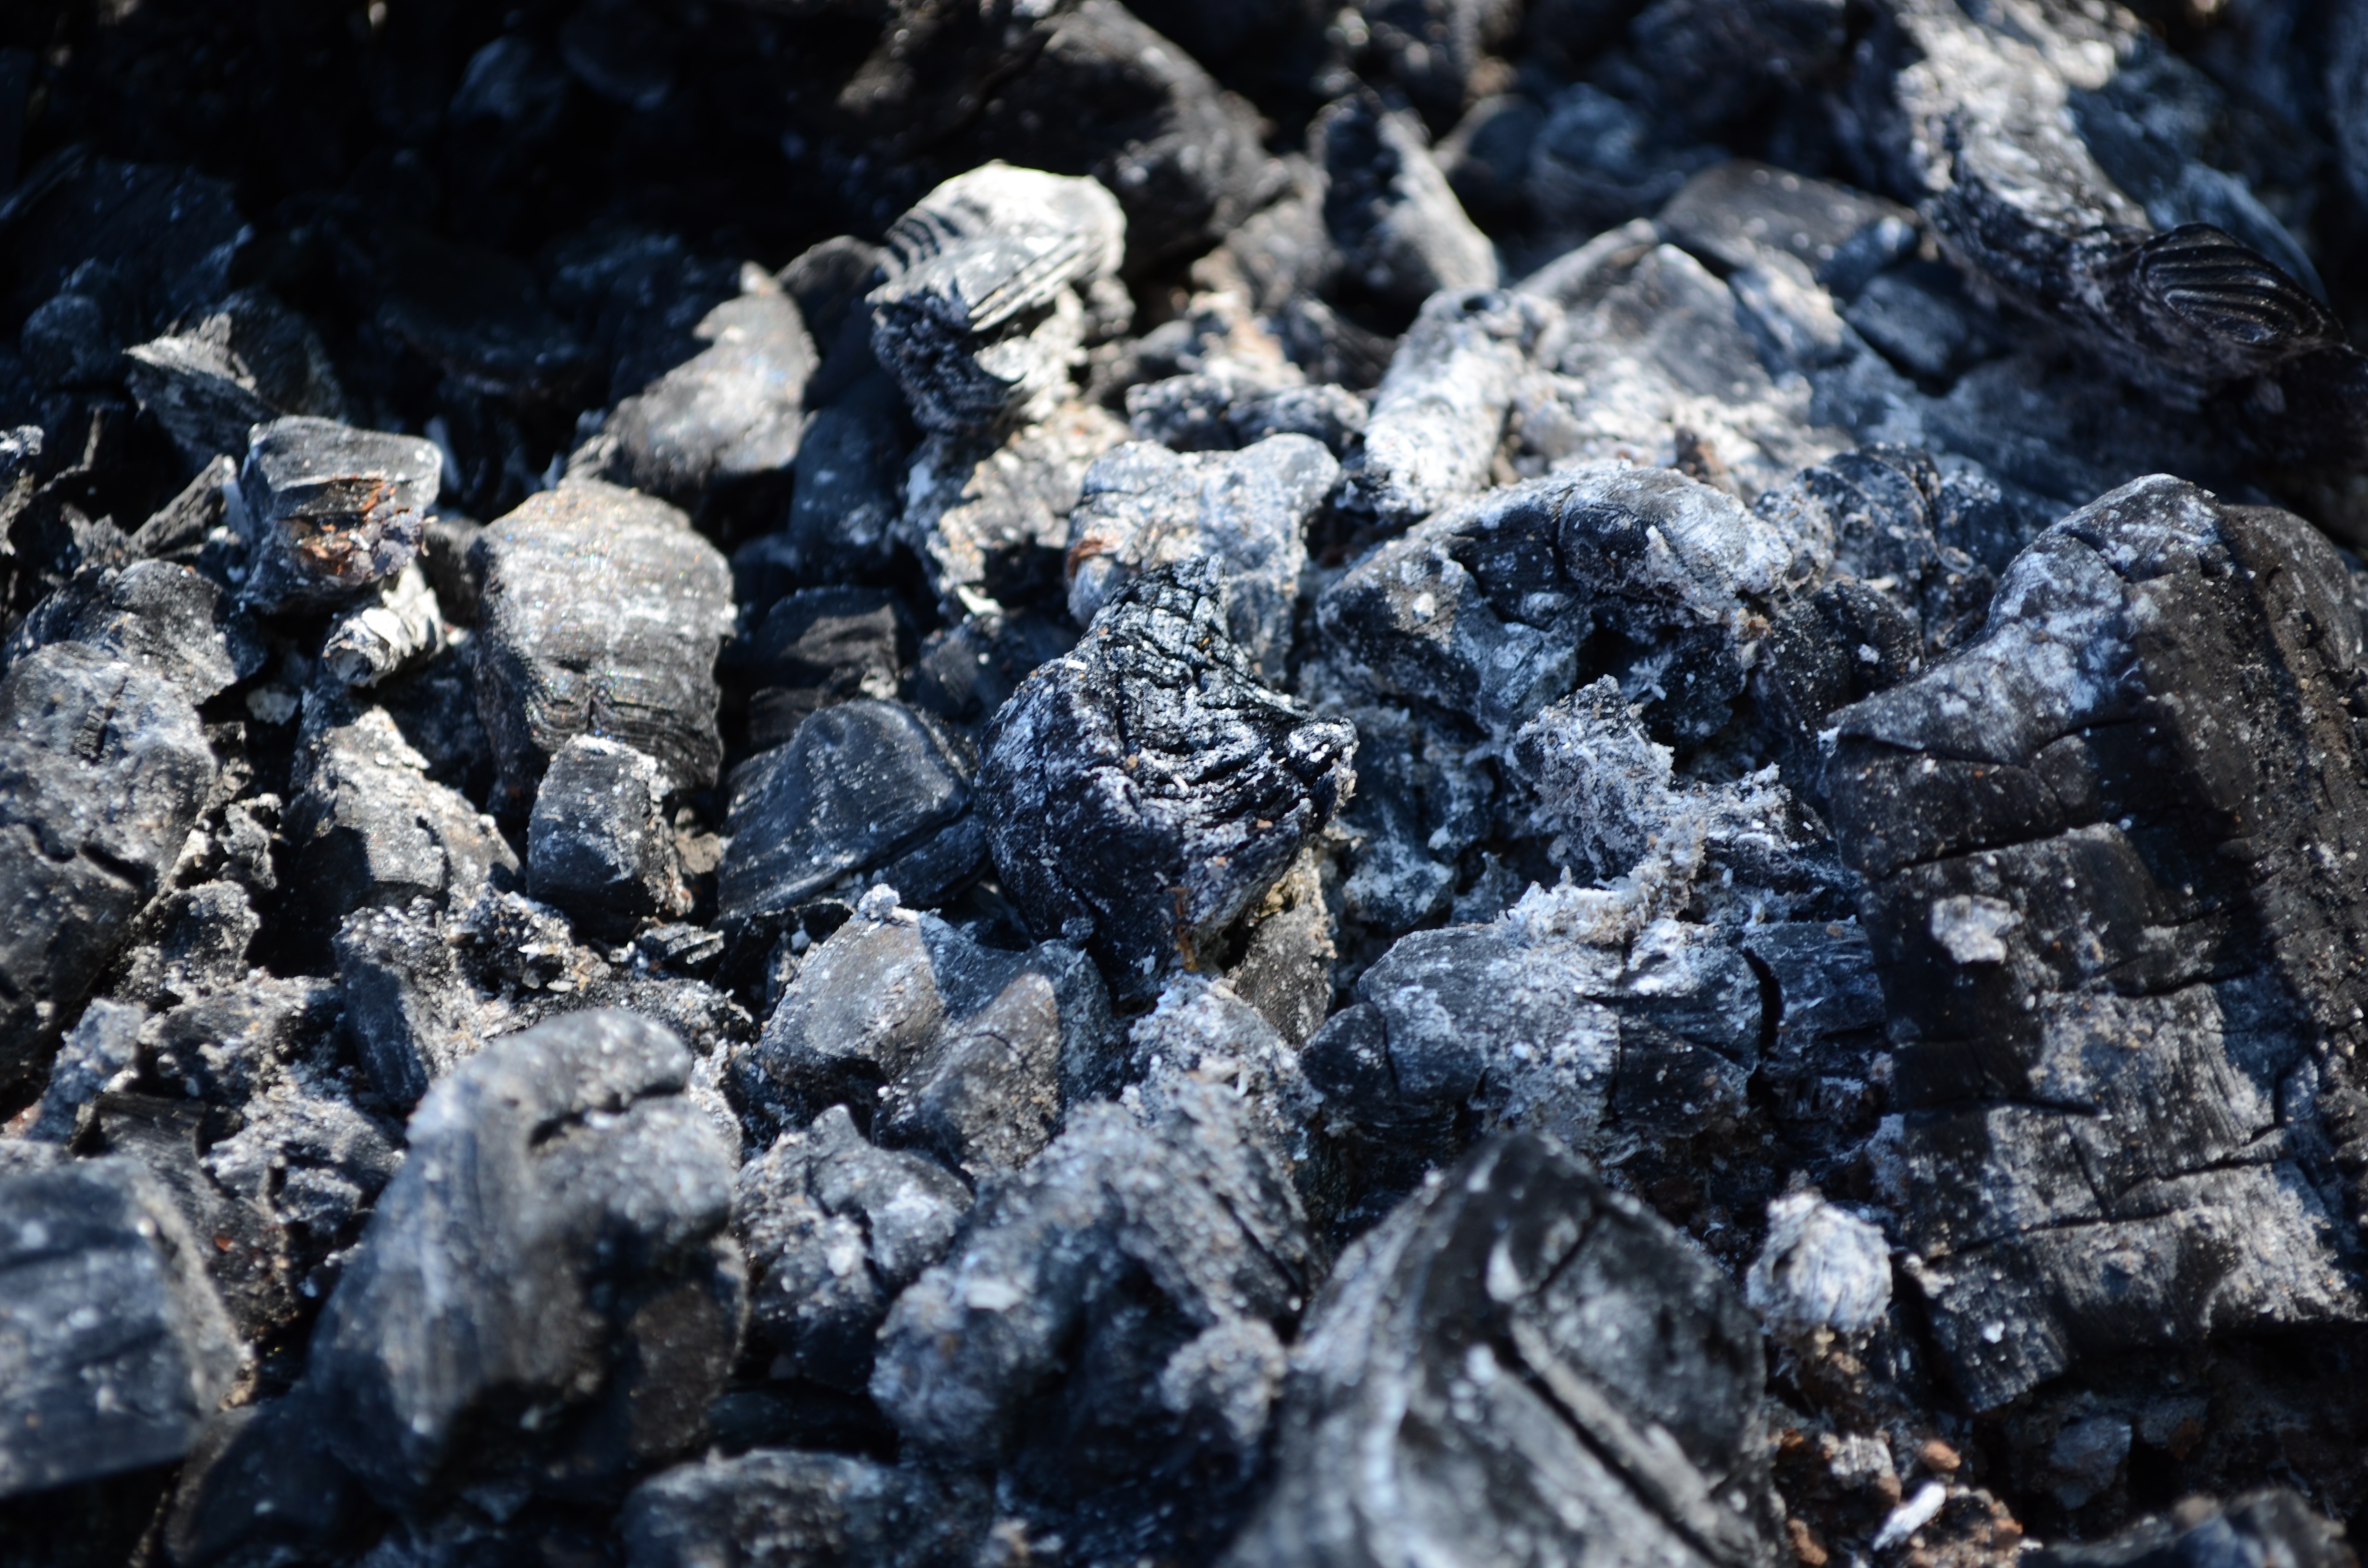
rock, texture, frost, pattern, print, fire, soil, gray, material, left, geology, follow, macro photography, coals, burnt wood, decomposed, light game, the ashes, carbonized, fire extinguished, ars, ashen